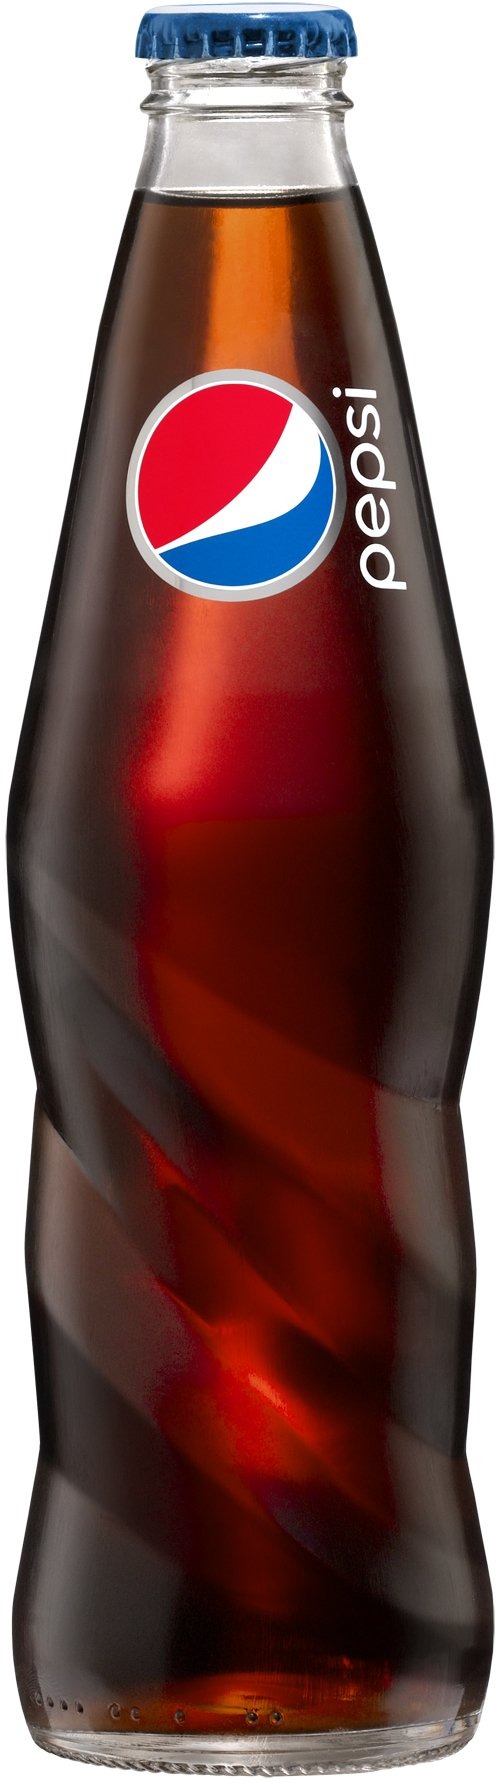
Item Name: Pepsi Soda Drink, 4 Count
Bullet Point 1: 12 ounce pack of 4 Glass Bottles
Bullet Point 2: only 150 calories a serving
Value: 48.0
Unit: Fl Oz

Price: 8.81